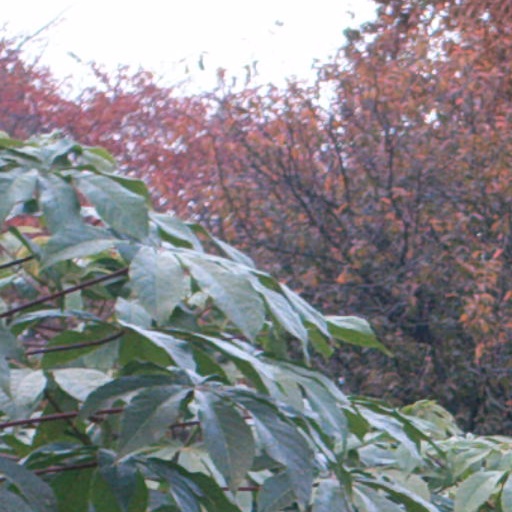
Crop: cassava